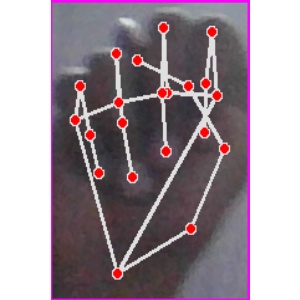
अक्षर: न